Ebel

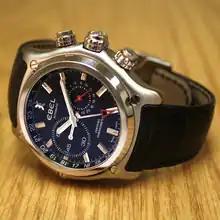
Ebel 1911 BTR GMT mens watch ref. E9240L70

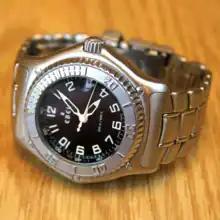
Ebel Discovery watch reference 9187341 made in Switzerland

Ebel has long sponsored the work of famous architects such as Le Corbusier (who was born in La Chaux-de-Fonds), Andree Putman, or — in the early 1990s — contemporary Swiss painters, such as Jean Arcelin.